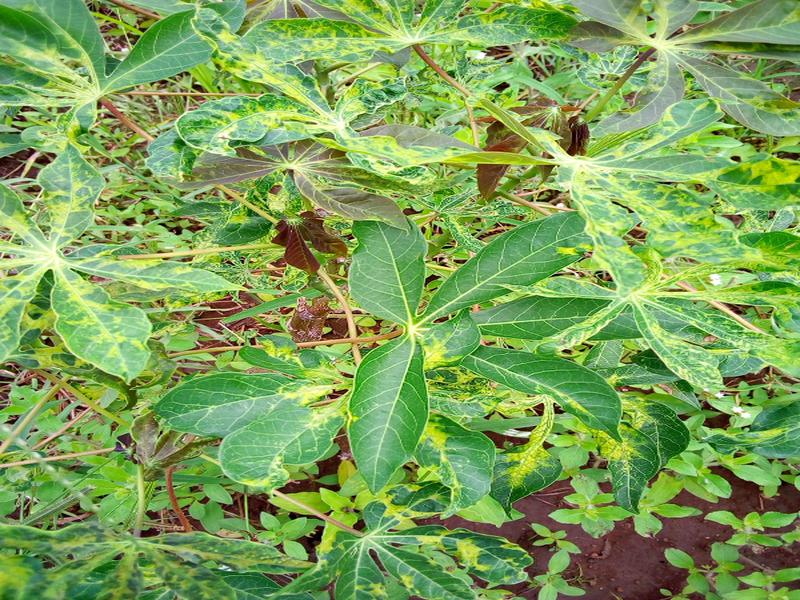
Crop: cassava
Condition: mosaic_disease